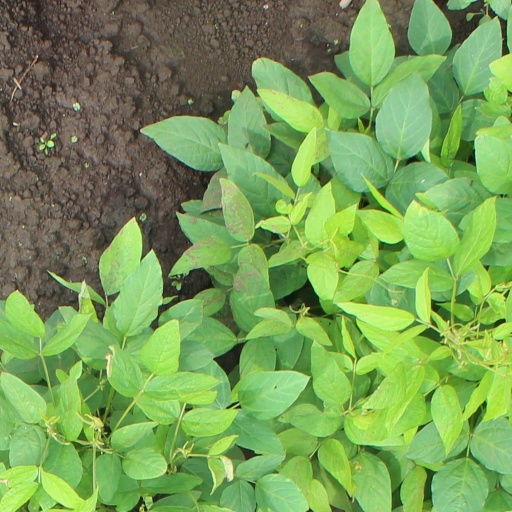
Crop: soybean